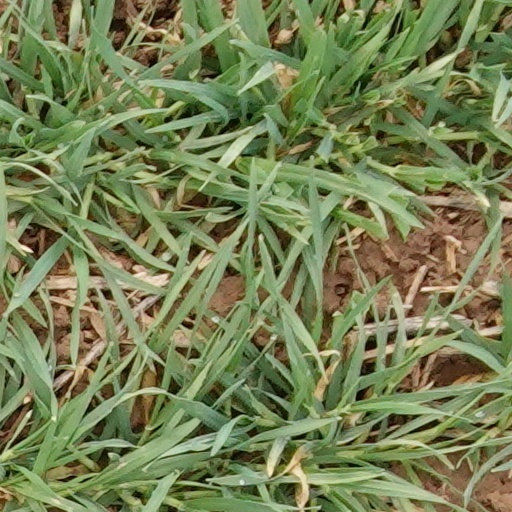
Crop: wheat